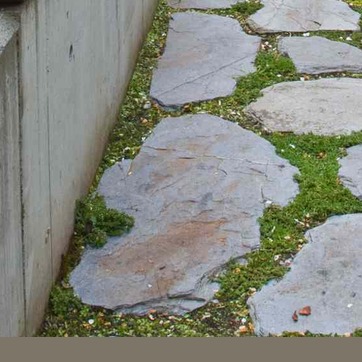
Material: stone